Yup'ik

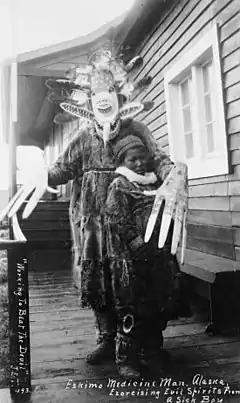
Yupʼik shaman ("angalkuq") exorcising evil spirits ("caarrluk") from a sick boy. The enormous wooden hands with shortened thumbs ("inglukellriik unatnquak ayautaunatek") worn by the shaman. Nushagak Bay, ca. 1890s.

Fish as food, especially Pacific salmon (or in some places, non-salmon) species are the primary main subsistence food for the Yupʼik. Both food and fish (and salmon) called "neqa" (sg) "neqet" (pl) in Yupʼik. Also for salmon called "neqpik ~ neqpiaq" (sg) "neqpiit ~ neqpiat" (pl) in Yupʼik, means literally "real food". But, the main food for the Iñupiaq is meat of whale and caribou (both food and meat called "niqi" in Iñupiaq, also for meat called "niqipiaq" "real food").